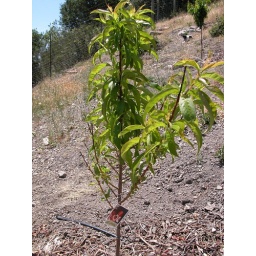
Another fruit tree in the orchard